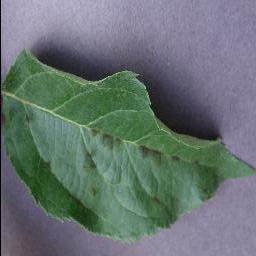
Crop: apple
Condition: scab